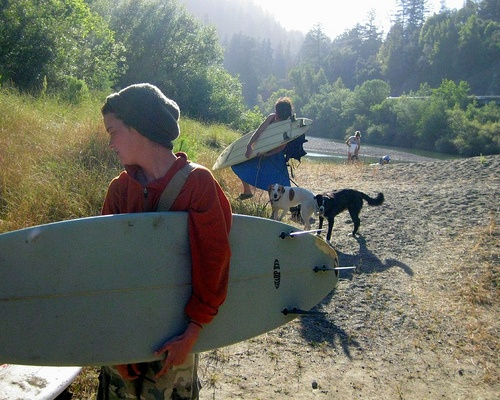
Two people walking with surf boards and two dogs.
People with surf boards walking from the shoreline accompanied by dogs on a sunny day.
A group of people and dogs carry their surfboards in hand.
Two boys with dogs carry surfboards down the beach.
Two people standing next to a river holding surfboards.